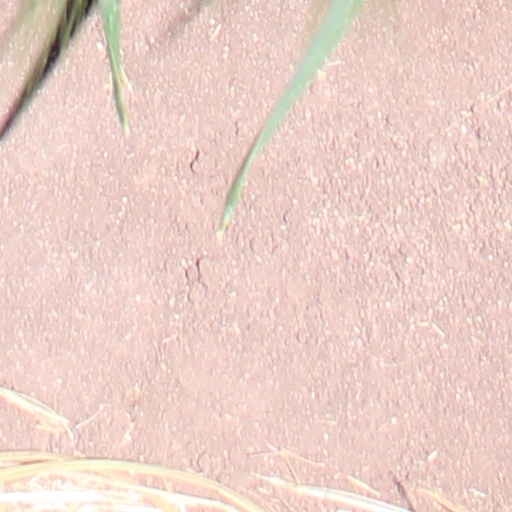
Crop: wheat